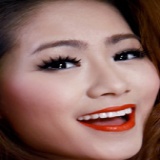
ca sĩ Lương Bích Hữu